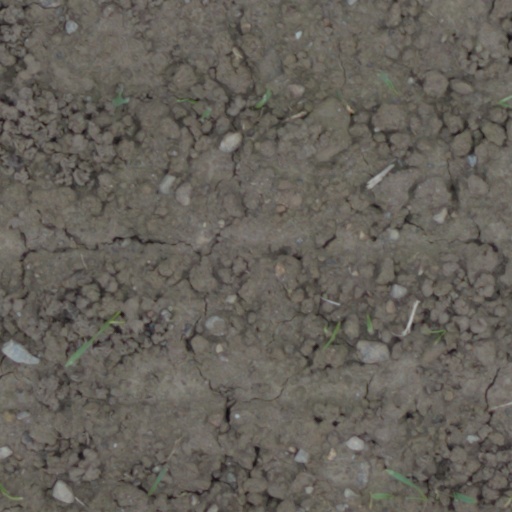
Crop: wheat